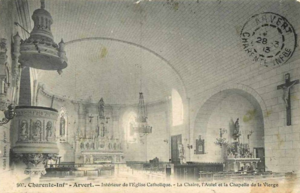
L'interieure de l'église Saint-Étienne d'Arvert
L’église Saint-Étienne est une église paroissiale située à Arvert en Charente-Maritime.